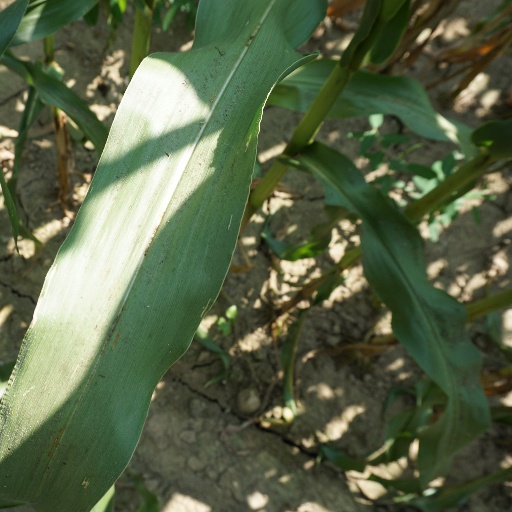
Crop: maize; corn